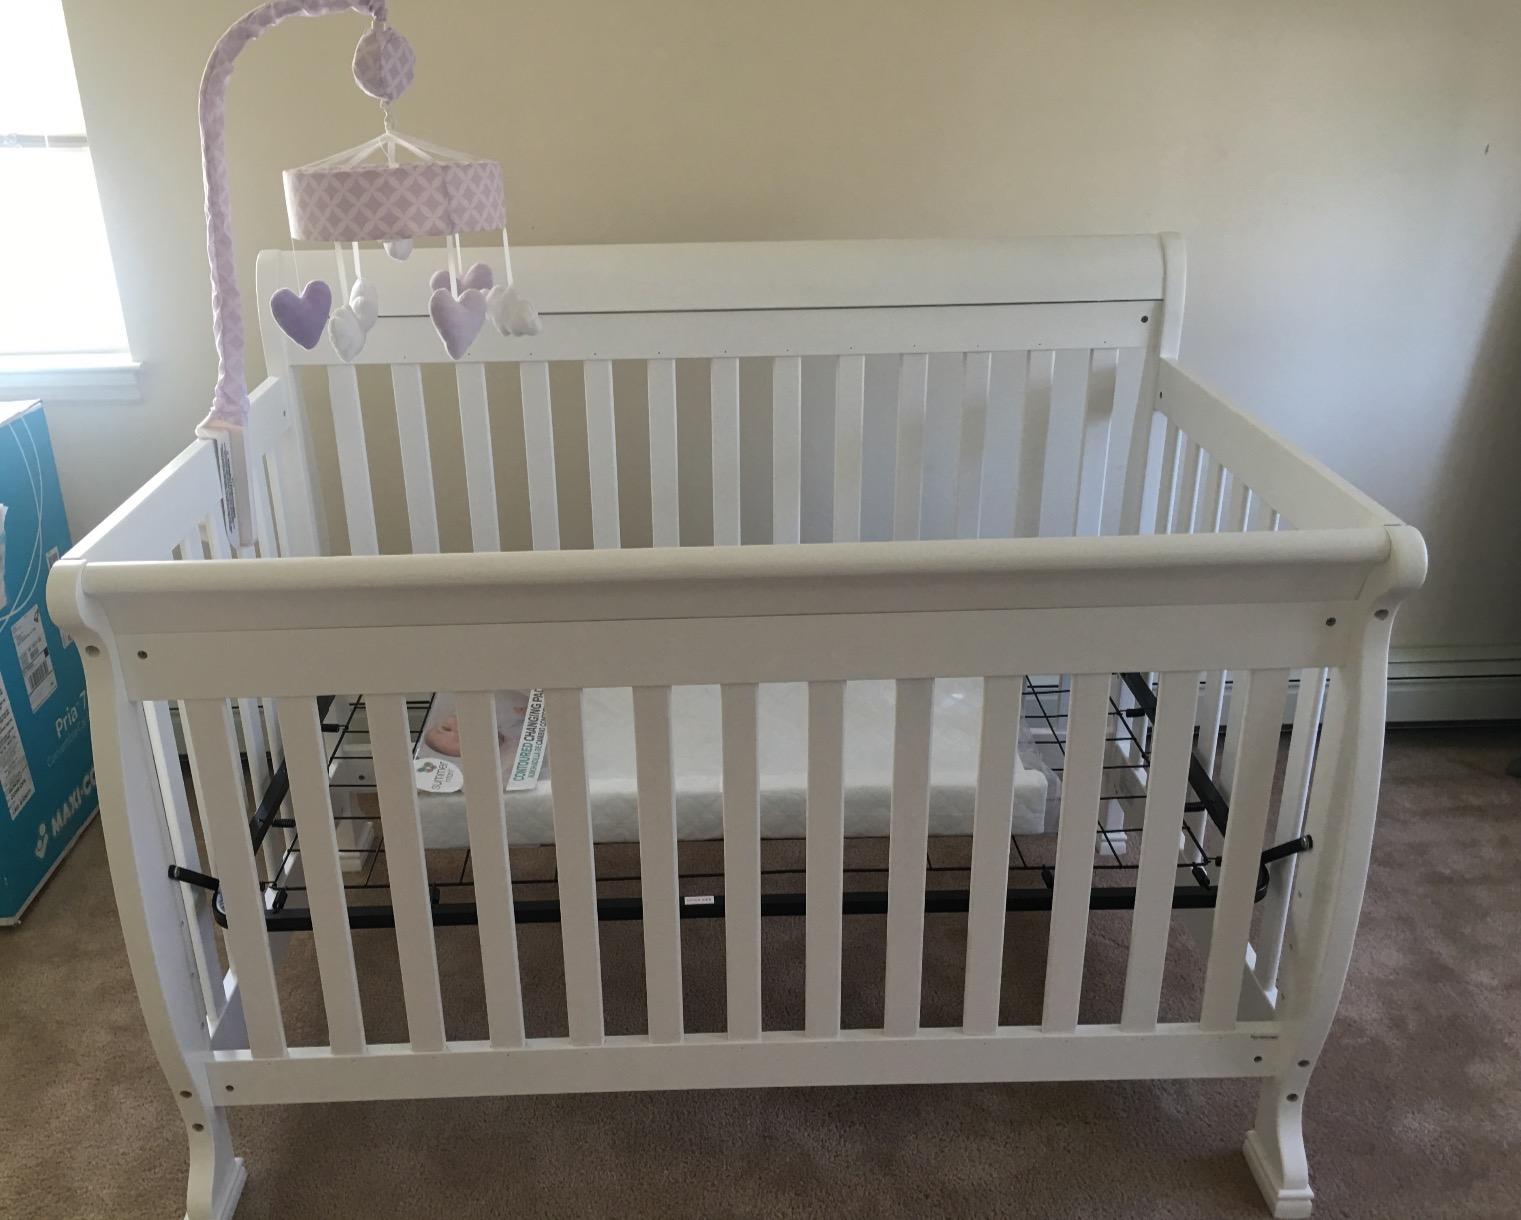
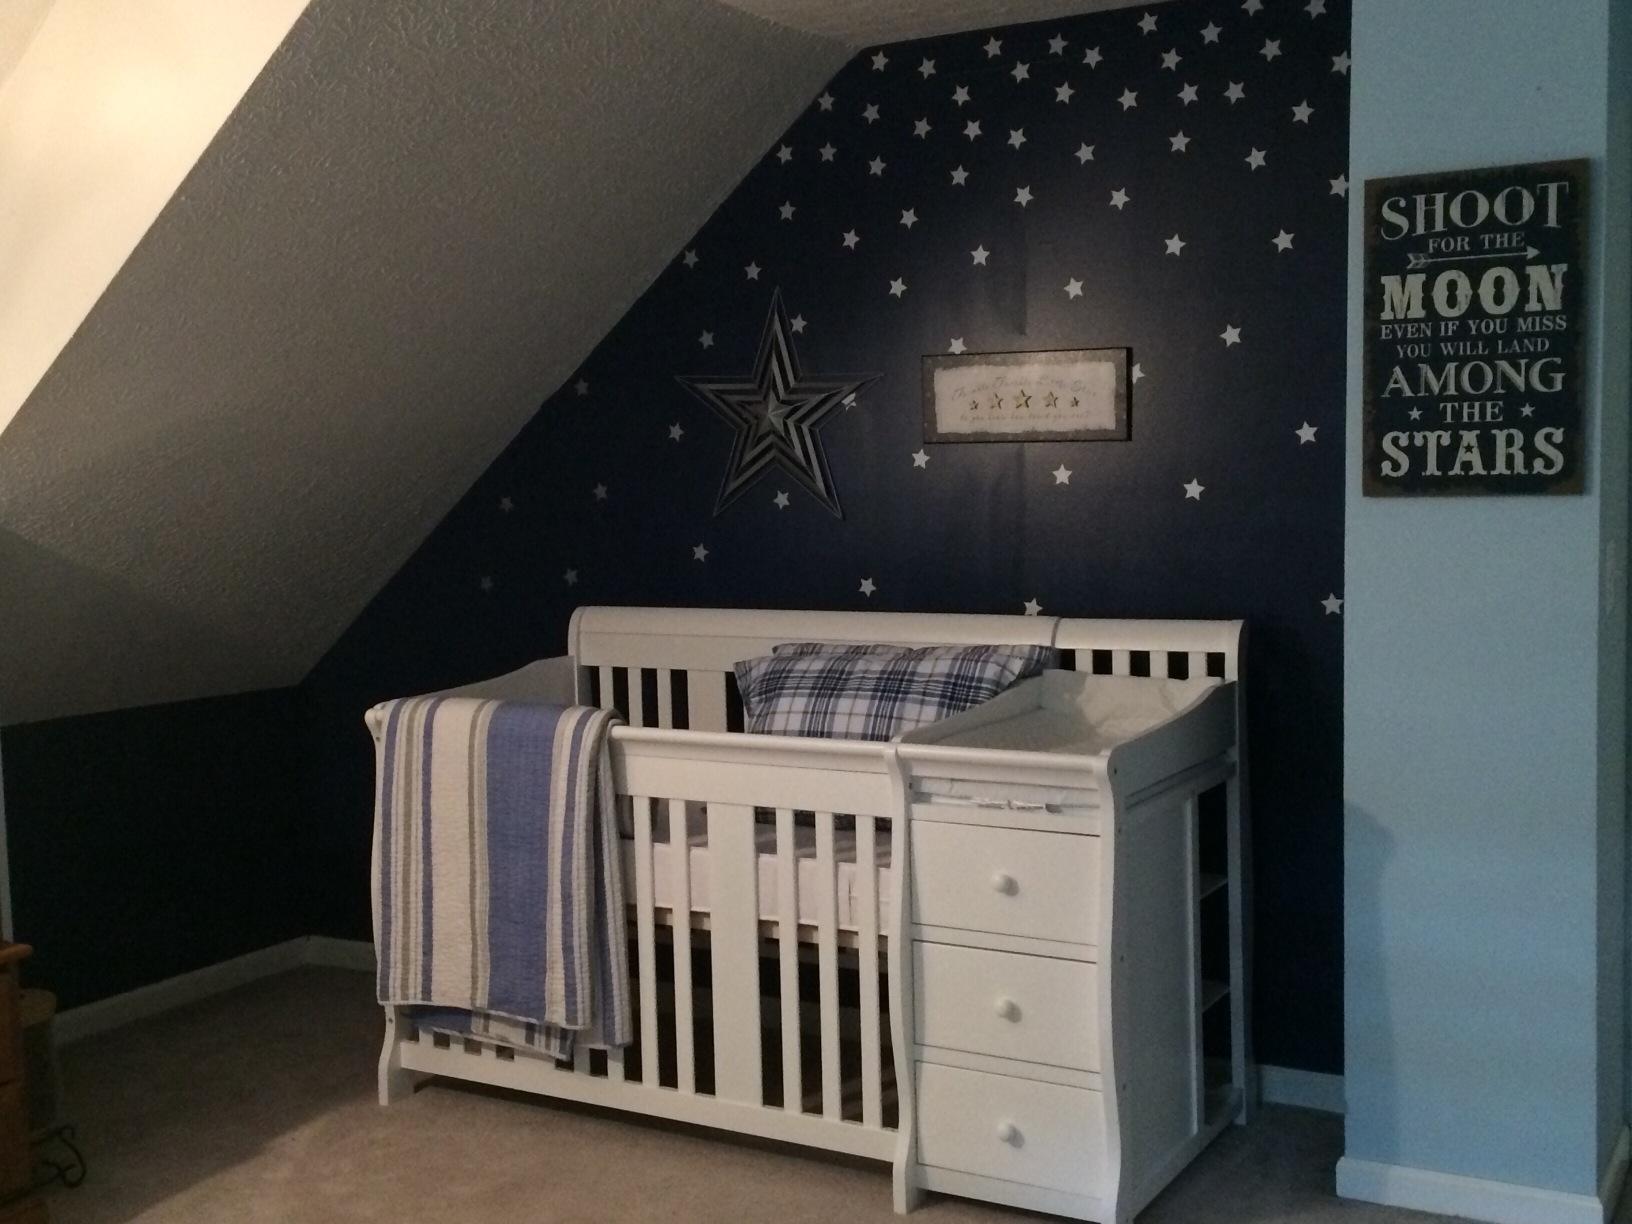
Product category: products_crib
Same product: no